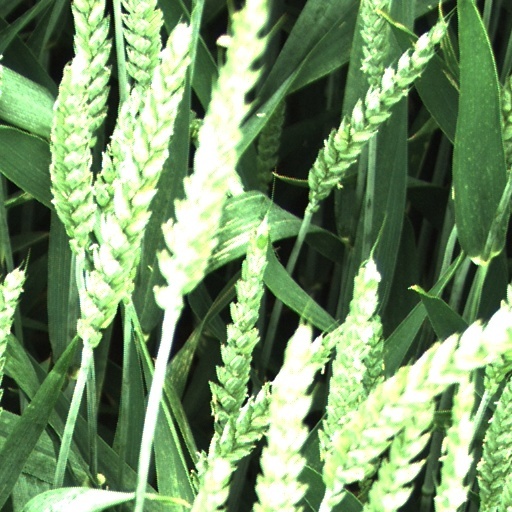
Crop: wheat